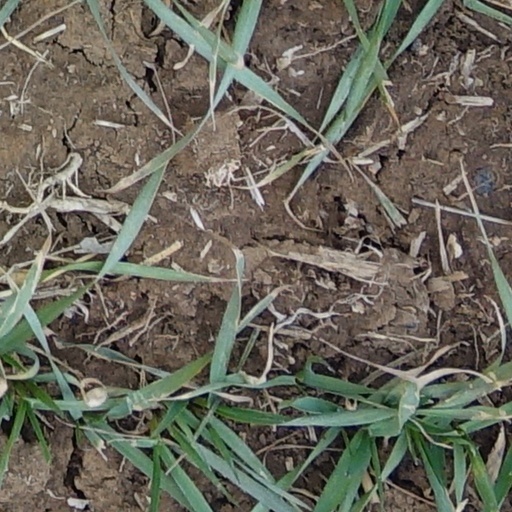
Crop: wheat